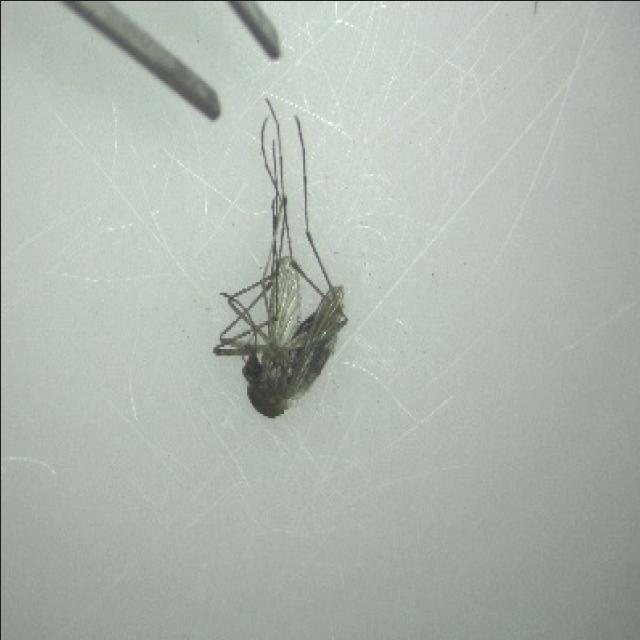
Species: aedes_vexans